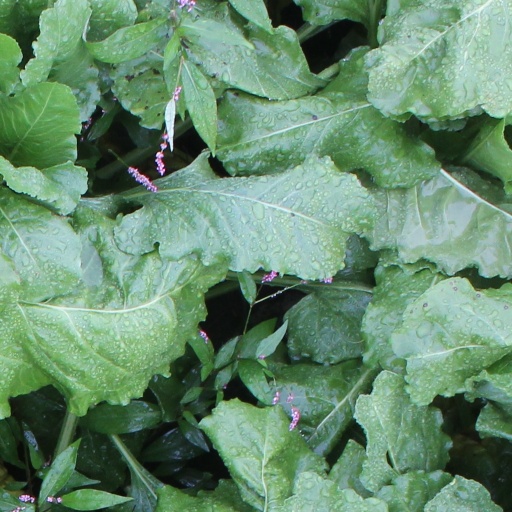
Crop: sugar beet